Kevin Costner

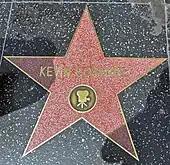
Costner's star on the Hollywood Walk of Fame

In 1995, Costner bought a company that was developing oil separation machines based on a patent he purchased from the US government. The machines developed by the company were of little commercial interest until the Deepwater Horizon oil spill, when BP took six of the machines from a company in which Costner owned an interest, Ocean Therapy Solutions, for testing in late May 2010. On June 16, 2010, BP entered into a lease with Ocean Therapy Solutions for 32 of the oil-water separation devices. Although Spyron Contoguris and Stephen Baldwin had previously sold their interests in Ocean Therapy Solutions in mid-June to another investor in the company, they filed a lawsuit in Louisiana District Court claiming $10.64 million for securities fraud and misrepresentation. The suit claimed that Costner kept a meeting with BP secret from them, and the secret meeting resulted in an $18-million down payment on a $52 million purchase, and that after the down payment, but before any announcement, another investor used part of the down payment to buy out their shares, thus excluding them from their share of the profits from the total sale. The suit claimed that, despite public statements by Costner, Ocean Therapy Solutions, BP and others to the contrary, Baldwin and Contogouris were told that BP was still testing the machines and had not yet committed to lease the machines from Ocean Therapy Solutions and that the other investor in Ocean Therapy Solutions purchased their shares for $1.4 million to Baldwin and $500,000, to Contogouris. In June 2012, a federal jury in Louisiana deliberated for less than two hours before rejecting Baldwin's and Contogouris' claims in the multimillion-dollar oil-clean-up case, and the court ordered Baldwin and Contogouris to reimburse Costner and the other defendants in the case for their costs.